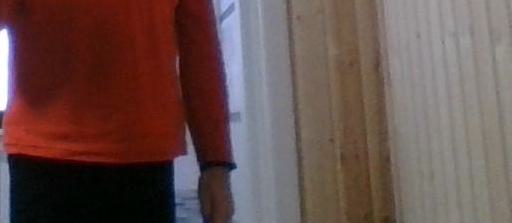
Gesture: no_gesture